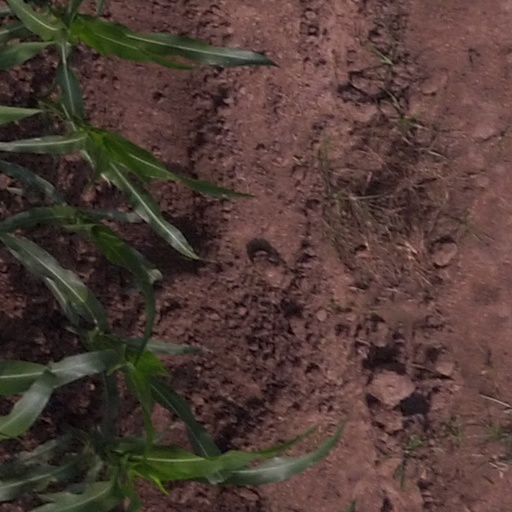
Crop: maize; corn